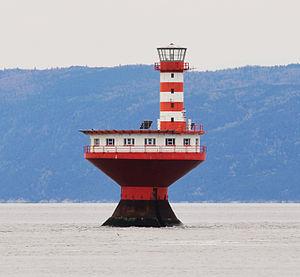
Phare du Haut-Fond Prince
Le phare du Haut-fond-Prince, surnommé la Toupie, est un phare situé au milieu du fleuve Saint-Laurent à l'embouchure du fjord du Saguenay, à environ 7 km à l'est du village de Tadoussac.
Tadoussac est un village canadien qui fait partie de la municipalité régionale de comté de La Haute-Côte-Nord dans la région administrative de la Côte-Nord au Québec. Il est situé au bord du fleuve Saint-Laurent et a une population de 799 habitants en 2016. Tadoussac est le premier établissement français pérenne en Amérique du Nord.
Le fleuve Saint-Laurent est un fleuve situé au nord-est de l'Amérique du Nord reliant les Grands Lacs à l'océan Atlantique. Il est le seul émissaire du bassin des Grands Lacs. Sur la première partie de son parcours, il marque la frontière entre le Canada et les États-Unis, plus précisément entre la province canadienne de l'Ontario et l'État américain de New York, avant de traverser la province du Québec, pour se jeter dans le golfe du Saint-Laurent, dans l'ouest de l'océan Atlantique. Long de 1 197 km, son estuaire est le plus grand sur Terre avec une largeur de 48 km et une longueur de 370 km.